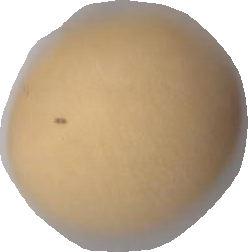
Variety: Grobogan